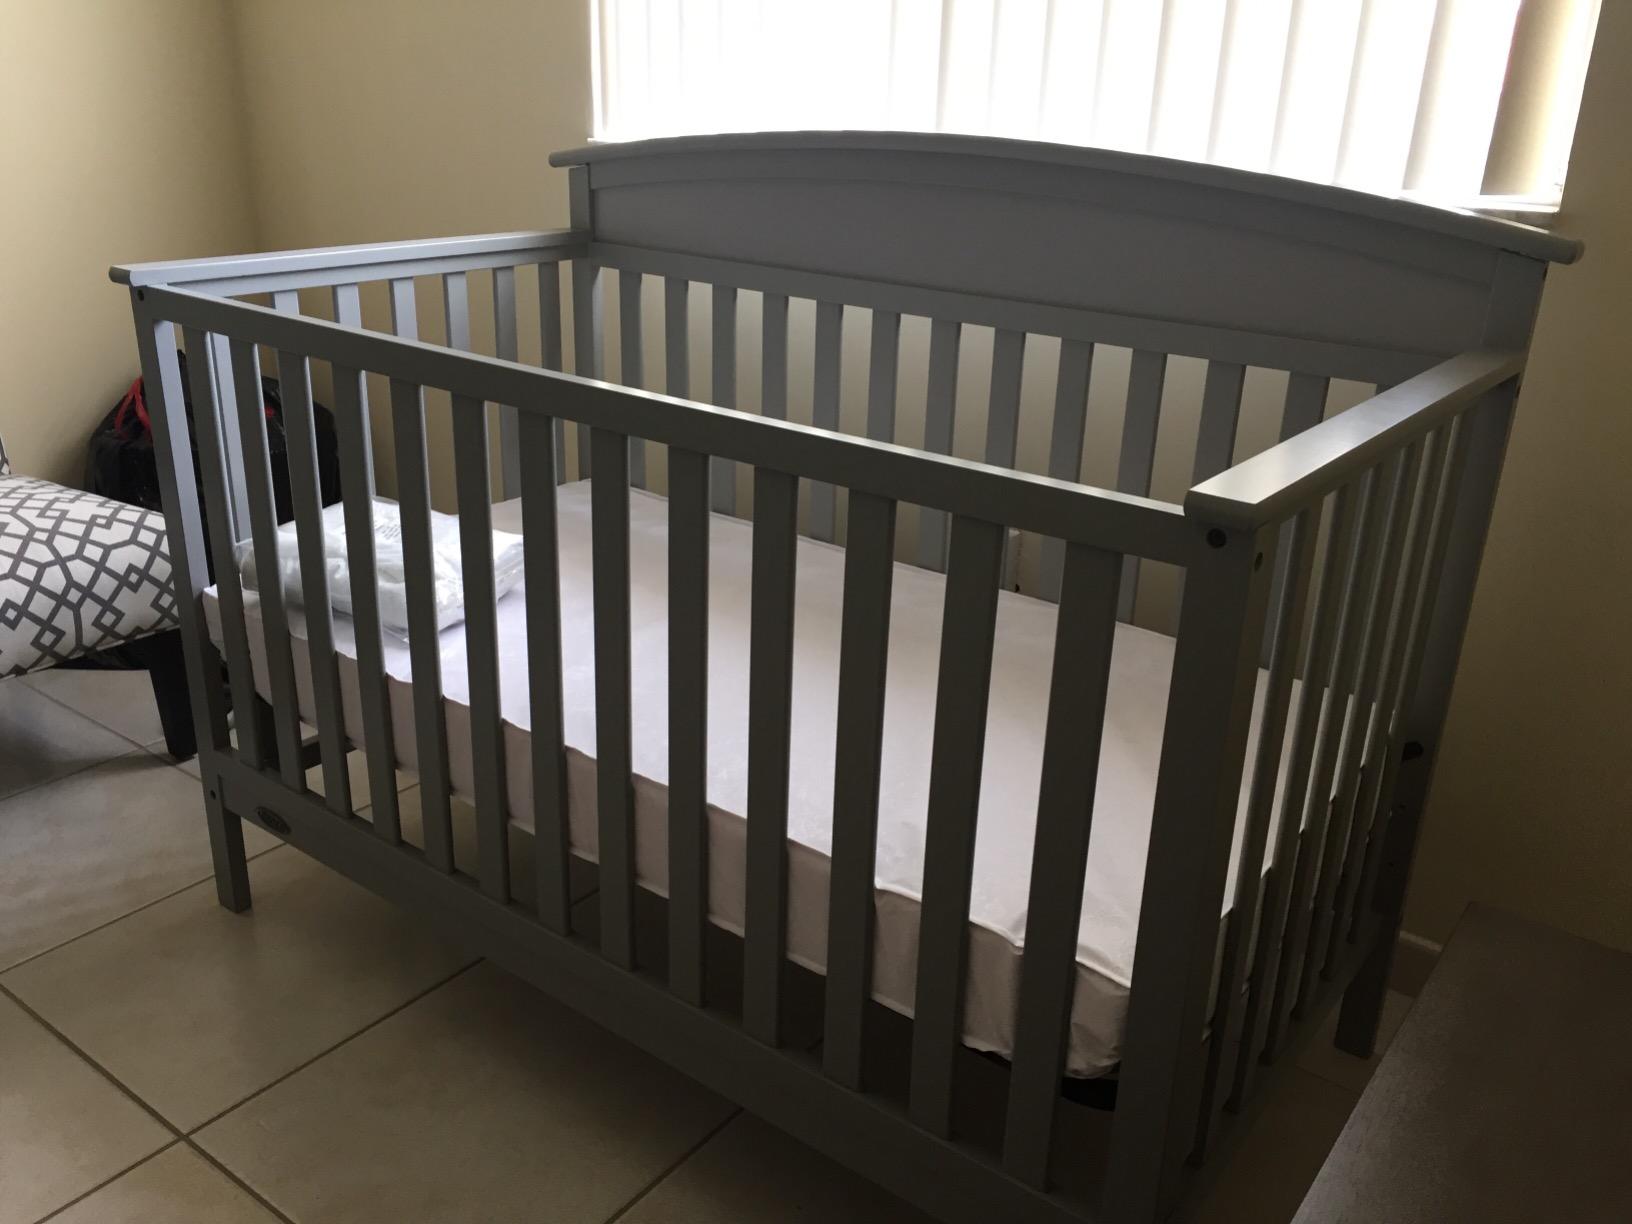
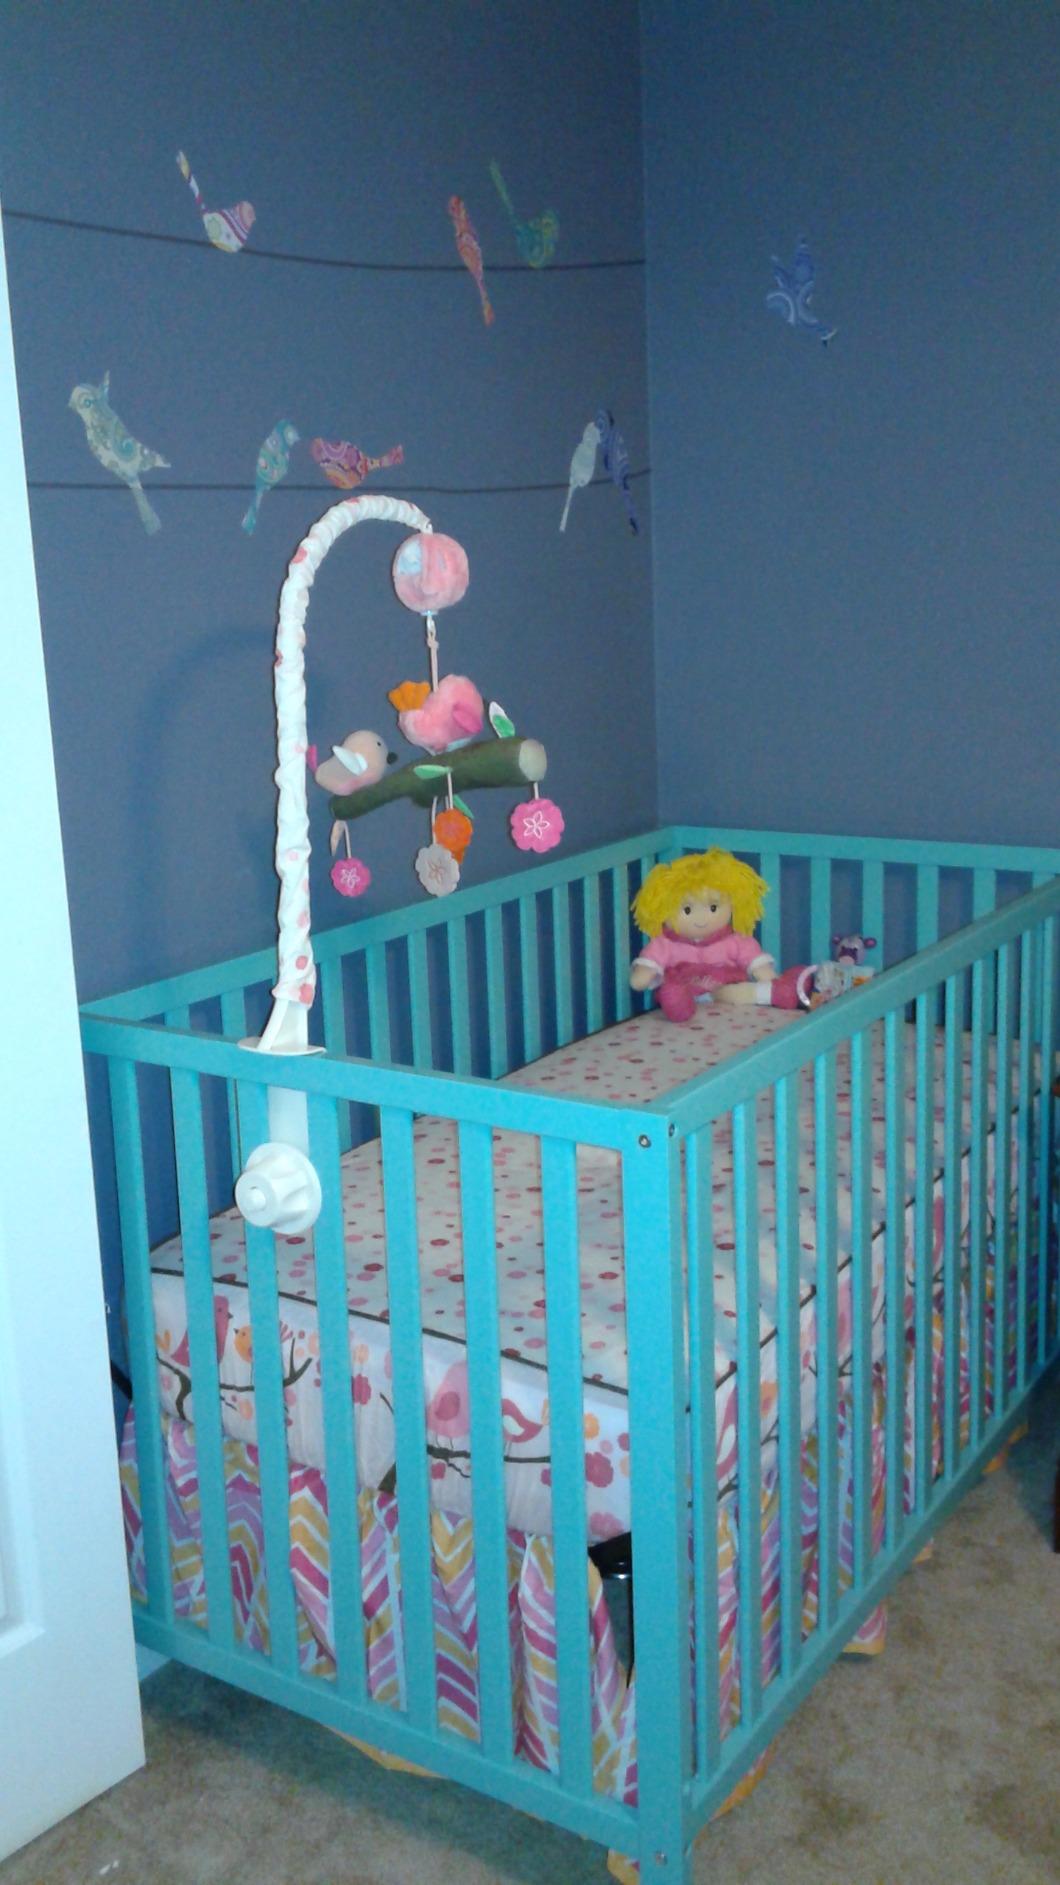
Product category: products_crib
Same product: no